West Ham United F.C.

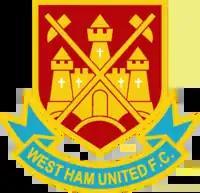
Club crest (1987–1998)

West Ham won their first three games of the year 2022, temporarily elevating the club to fourth place in the Premier League. The team beat Sevilla 2–1 on aggregate to reach a first European quarter-final in 41 years, followed by a 4–1 aggregate win over Lyon for a first such semi-final since 1976. Playing the same opposition they met in their 1976 European Cup Winners' Cup semi-final, Eintracht Frankfurt, the "Hammers" were knocked out of the Europa League, following a 3–1 aggregate loss to the German side. At the end of the 2021–22 Premier League season, West Ham confirmed a second successive season of European football, qualifying for the UEFA Europa Conference League after finishing seventh. The season was also notable for being Mark Noble's final as a West Ham player, with the midfielder retiring from football after 18 years as a first team player at the club, making 550 appearances in all competitions, scoring 62 times. By finishing 7th in the 2021–22 Premier League, West Ham qualified for the 2022–23 Europa Conference League, entering at the play-off stage.